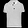
Label: T - shirt / top